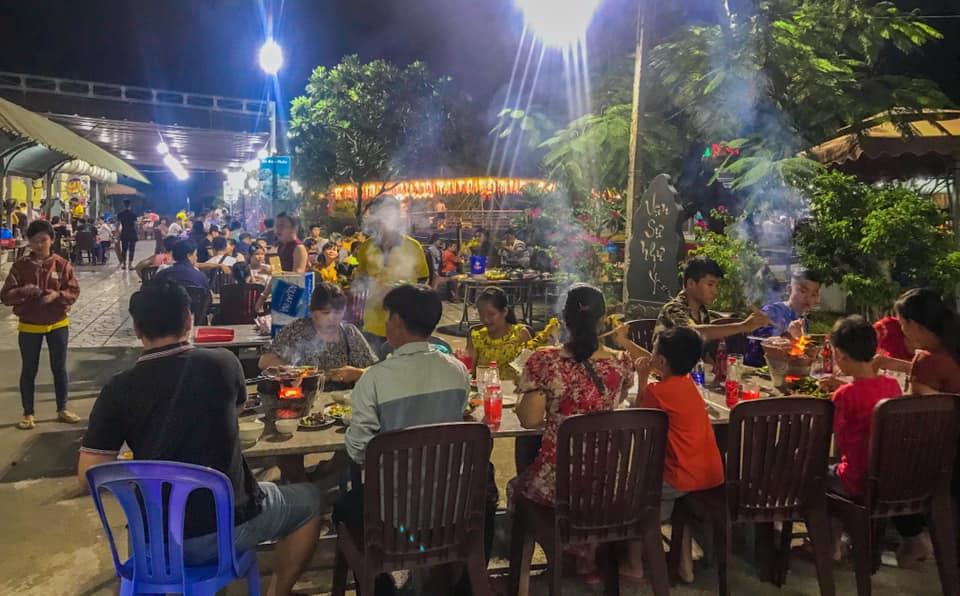
có một người đang ngồi trên chiếc ghế nhựa màu xanh